Cold War

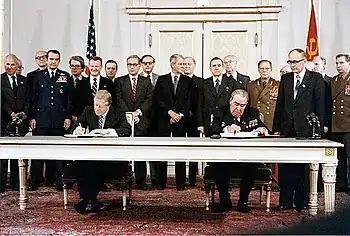
Soviet general secretary Leonid Brezhnev and US President Jimmy Carter sign the SALT II arms limitation treaty in Vienna on 18 June 1979.

The Berlin Crisis of 1961 was the last major incident in the Cold War regarding the status of Berlin and post–World War II Germany. By the early 1950s, the Soviet approach to restricting emigration movement was emulated by most of the rest of the Eastern Bloc. However, hundreds of thousands of East Germans annually emigrated to free and prosperous West Germany through a "loophole" in the system that existed between East Berlin and West Berlin.